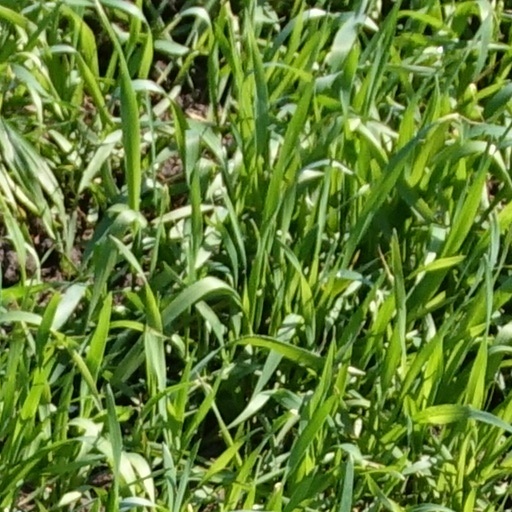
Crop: wheat